Kingdom of Bosnia

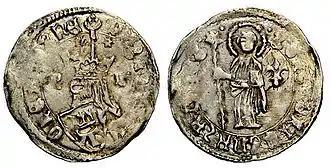
Coin of Tvrtko II

Ostoja was brought to power by the forces of Hrvoje Vukčić, who deposed Helen in 1398. In 1403 he sided with King Ladislaus of Naples against Sigismund. Ostoja led a war against the Republic of Dubrovnik, a Hungarian vassalage. In 1404, the Bosnian nobles under Hrvoje Vukčić replaced him with his brother Tvrtko II because of his pro-Hungarian views. He had to flee to Hungary after a stanak in Mile, Visoko. Ostoja tried to reclaim the throne with Hungarian support, but, in June 1404, Tvrtko's supporters defeated a Hungarian army and thus prevented Ostoja from reclaiming the crown, although the chief royal residence of Bobovac and the Usoran town of Srebrenik were captured and restored to Ostoja. All major noble families remained loyal to Tvrtko, while Ostoja functioned as Sigismund's puppet whose territory included little more than Bobovac. The fortress, however, housed the crown, which Tvrtko was not able to reach.